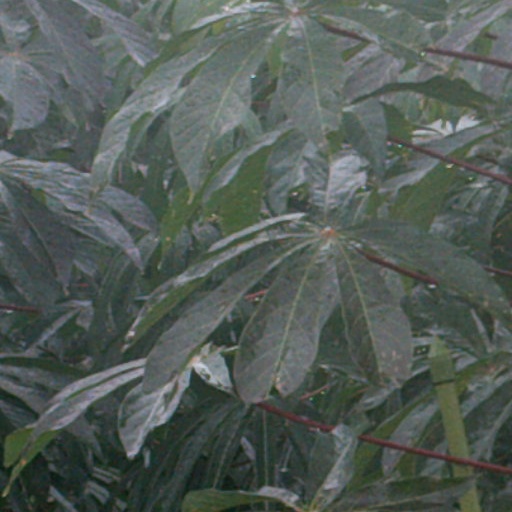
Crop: cassava